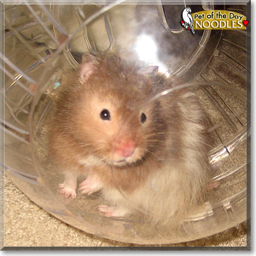
noodles , the pet of the day